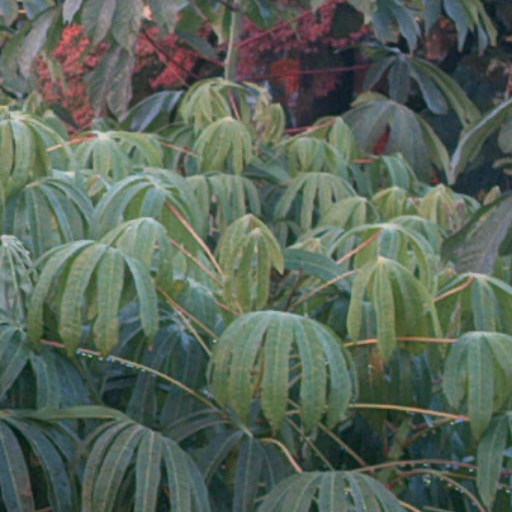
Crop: cassava